Venezuela

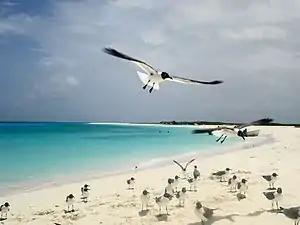
Cayo de Agua, Los Roques Archipiélago, Caribbean Sea

The Maduro-aligned Supreme Tribunal, which had been overturning National Assembly decisions since the opposition took control, took over the functions of the assembly, creating the 2017 Venezuelan constitutional crisis. In August 2017, the 2017 Constituent National Assembly was elected and stripped the National Assembly of its powers. The election raised concerns of an emerging dictatorship. In December 2017, Maduro declared opposition parties barred from the following year's presidential vote after they boycotted mayoral polls.